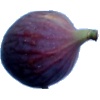
Label: fig